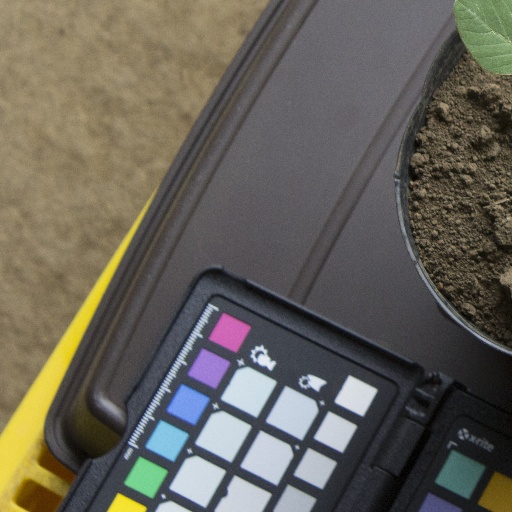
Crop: soybean